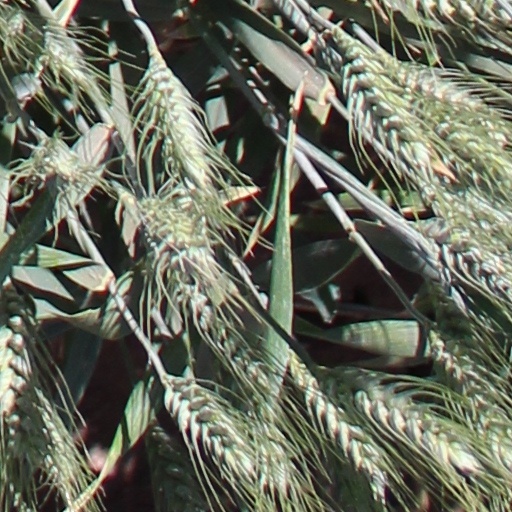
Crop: wheat